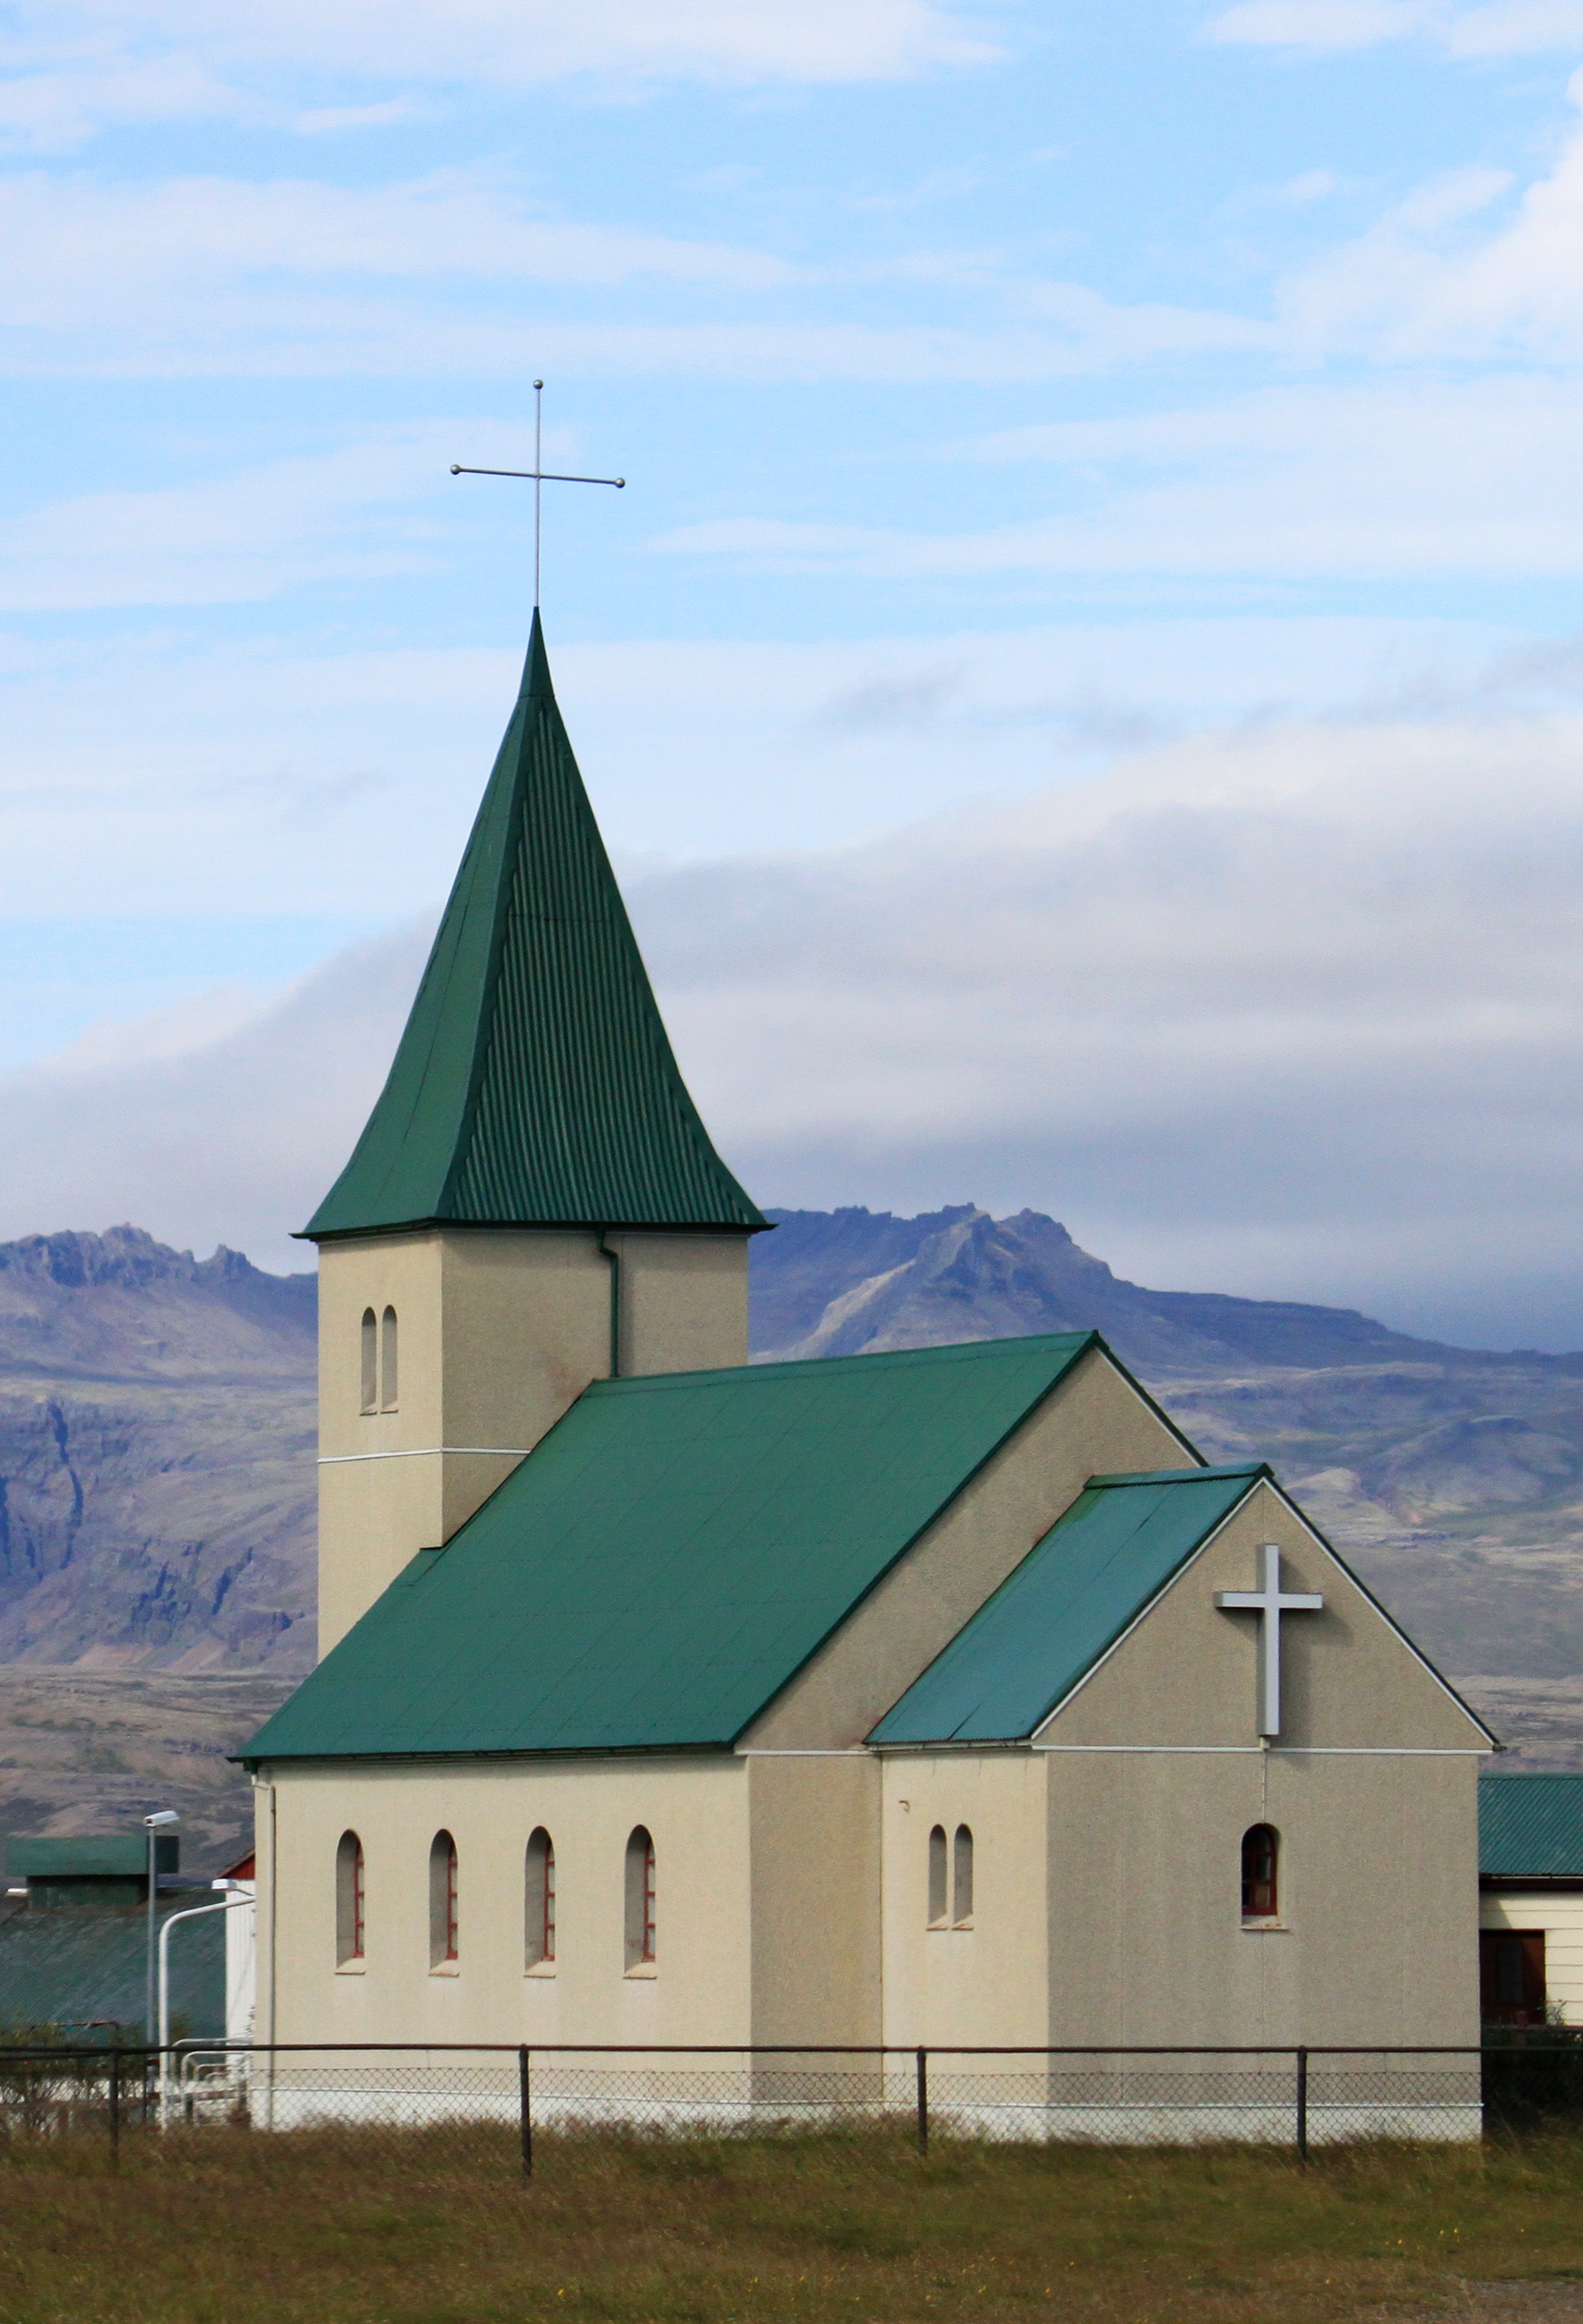
mountain, wind, building, barn, tower, church, chapel, iceland, place of worship, steeple, landscapes, christianity, god, rural area